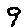
Label: 9